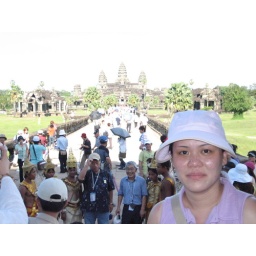
Linda at the outer wall of Ankor Wat with the inner building of Angkor Wat in the background.